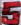
Number: 5